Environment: real
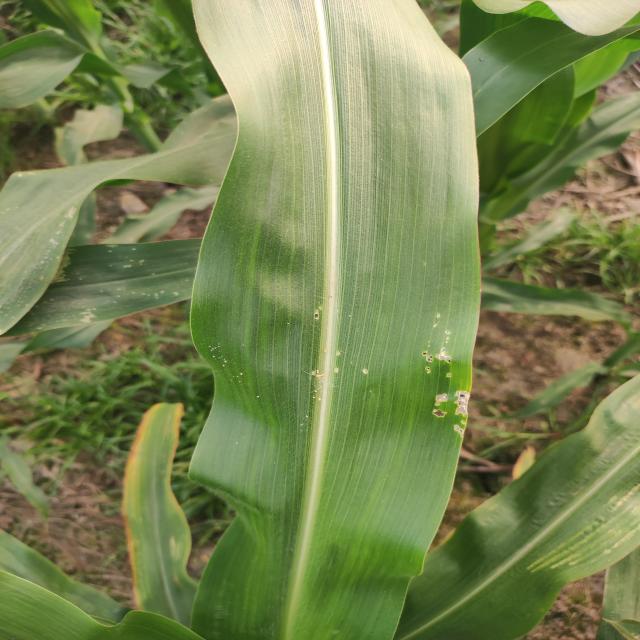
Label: fall_armyworm